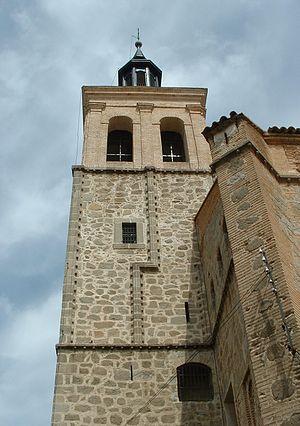
Mora est une commune d'Espagne de la province de Tolède dans la communauté autonome de Castille-La Manche.